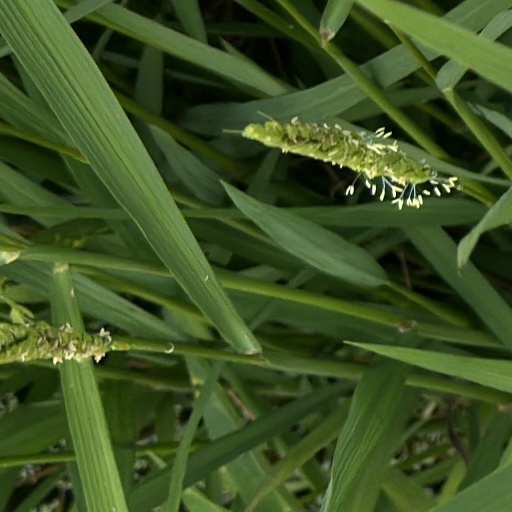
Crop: rice